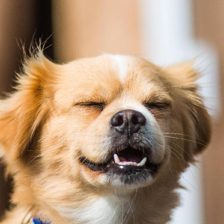
Label: animals